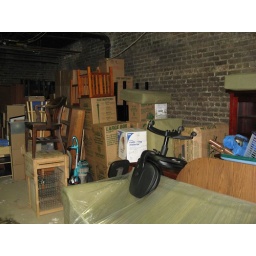
Languishing in the boiler room. Note shrink-wrapped couch to prevent cute fieldmice making nests in Fizz's favorite perch.